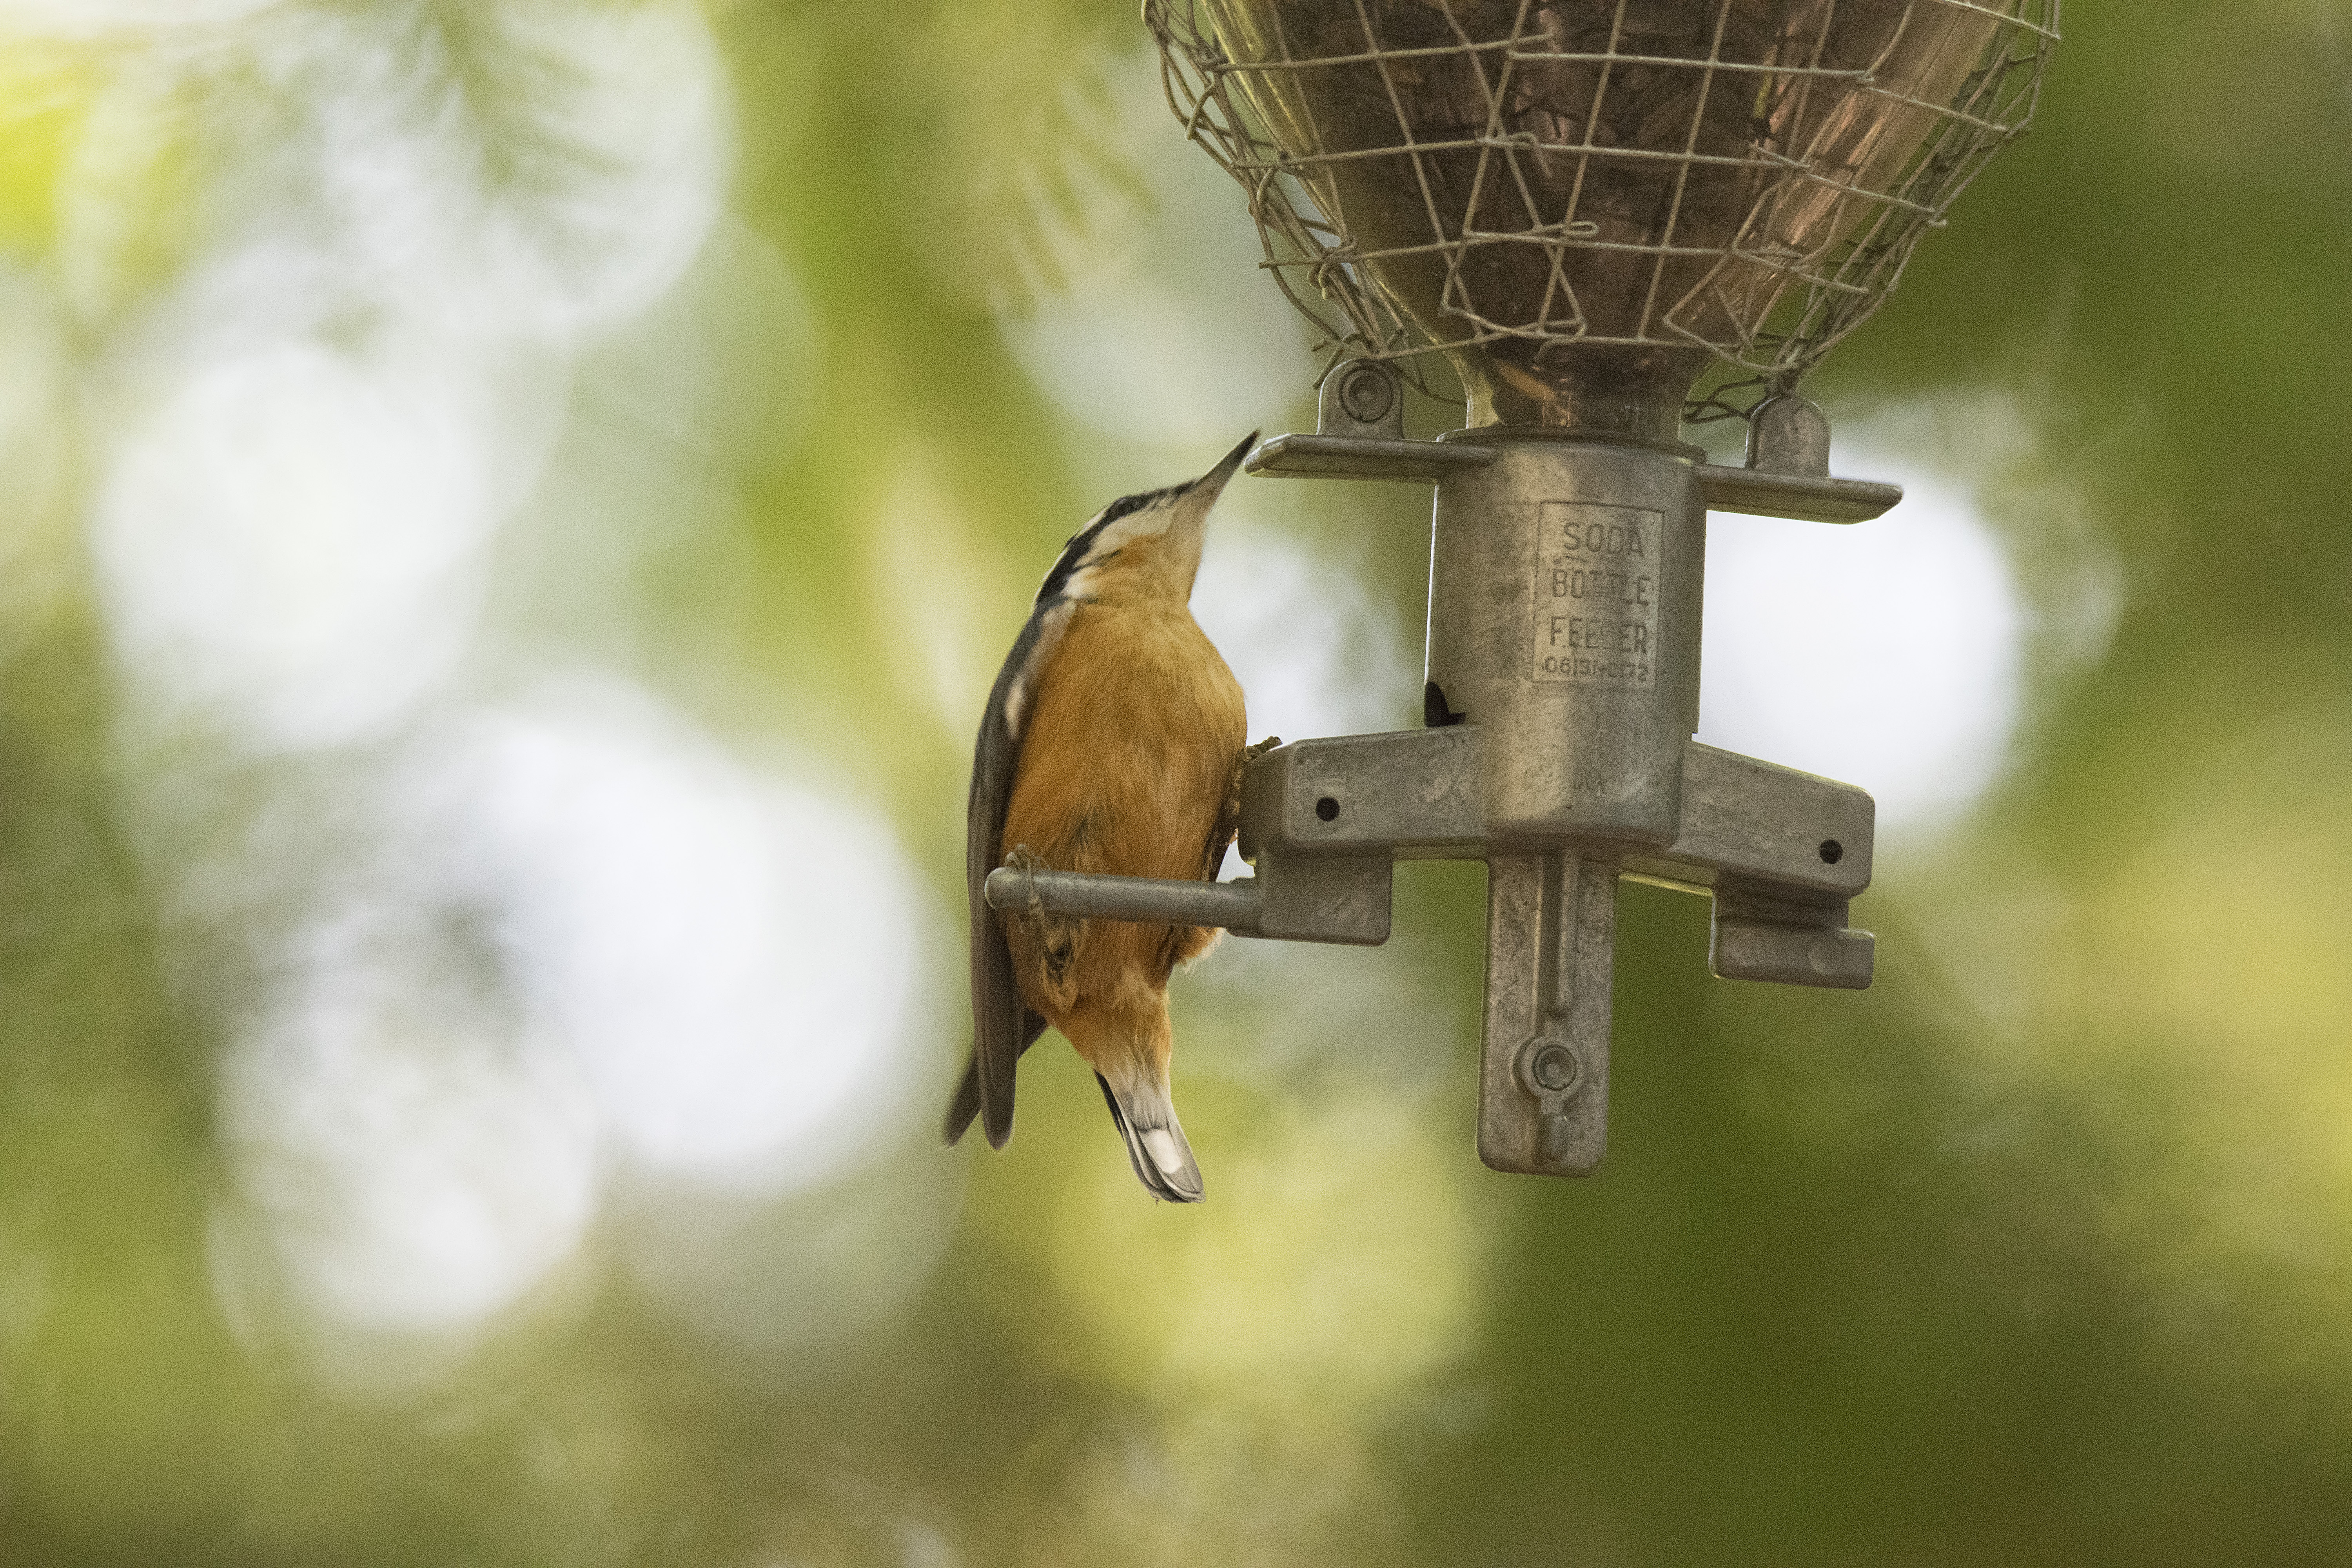
bird, wildlife, red, fauna, canada, a, vertebrate, quebec, sherbrooke, oiseau, sittelle, poitrine, rousse, breasted, nuthatch, macro photography, old world flycatcher, perching bird